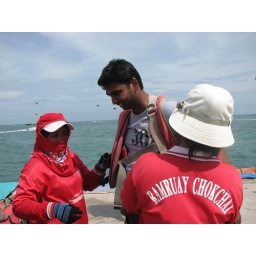
getting ready to go flying high in the sky